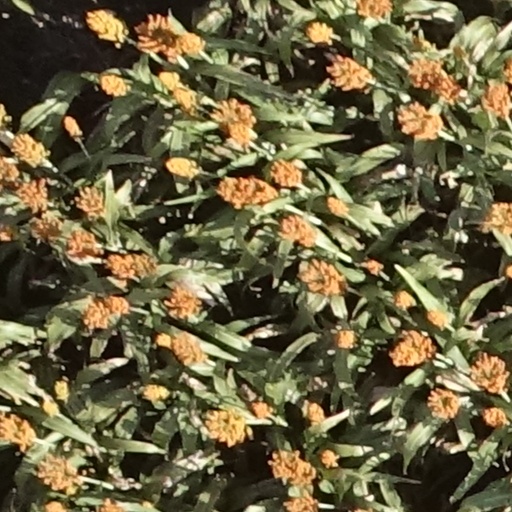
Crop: sorghum